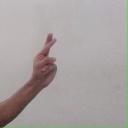
अक्षर: र